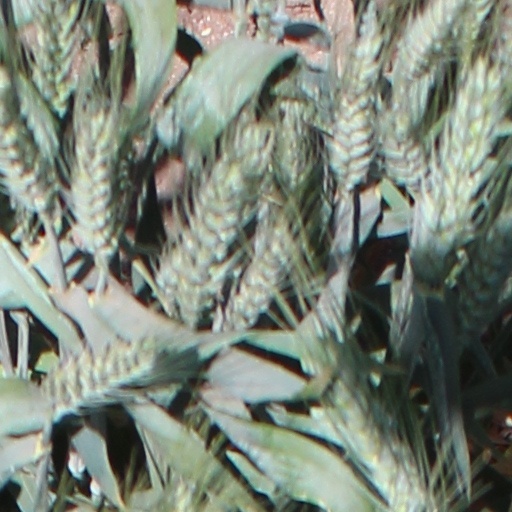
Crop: wheat